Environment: real
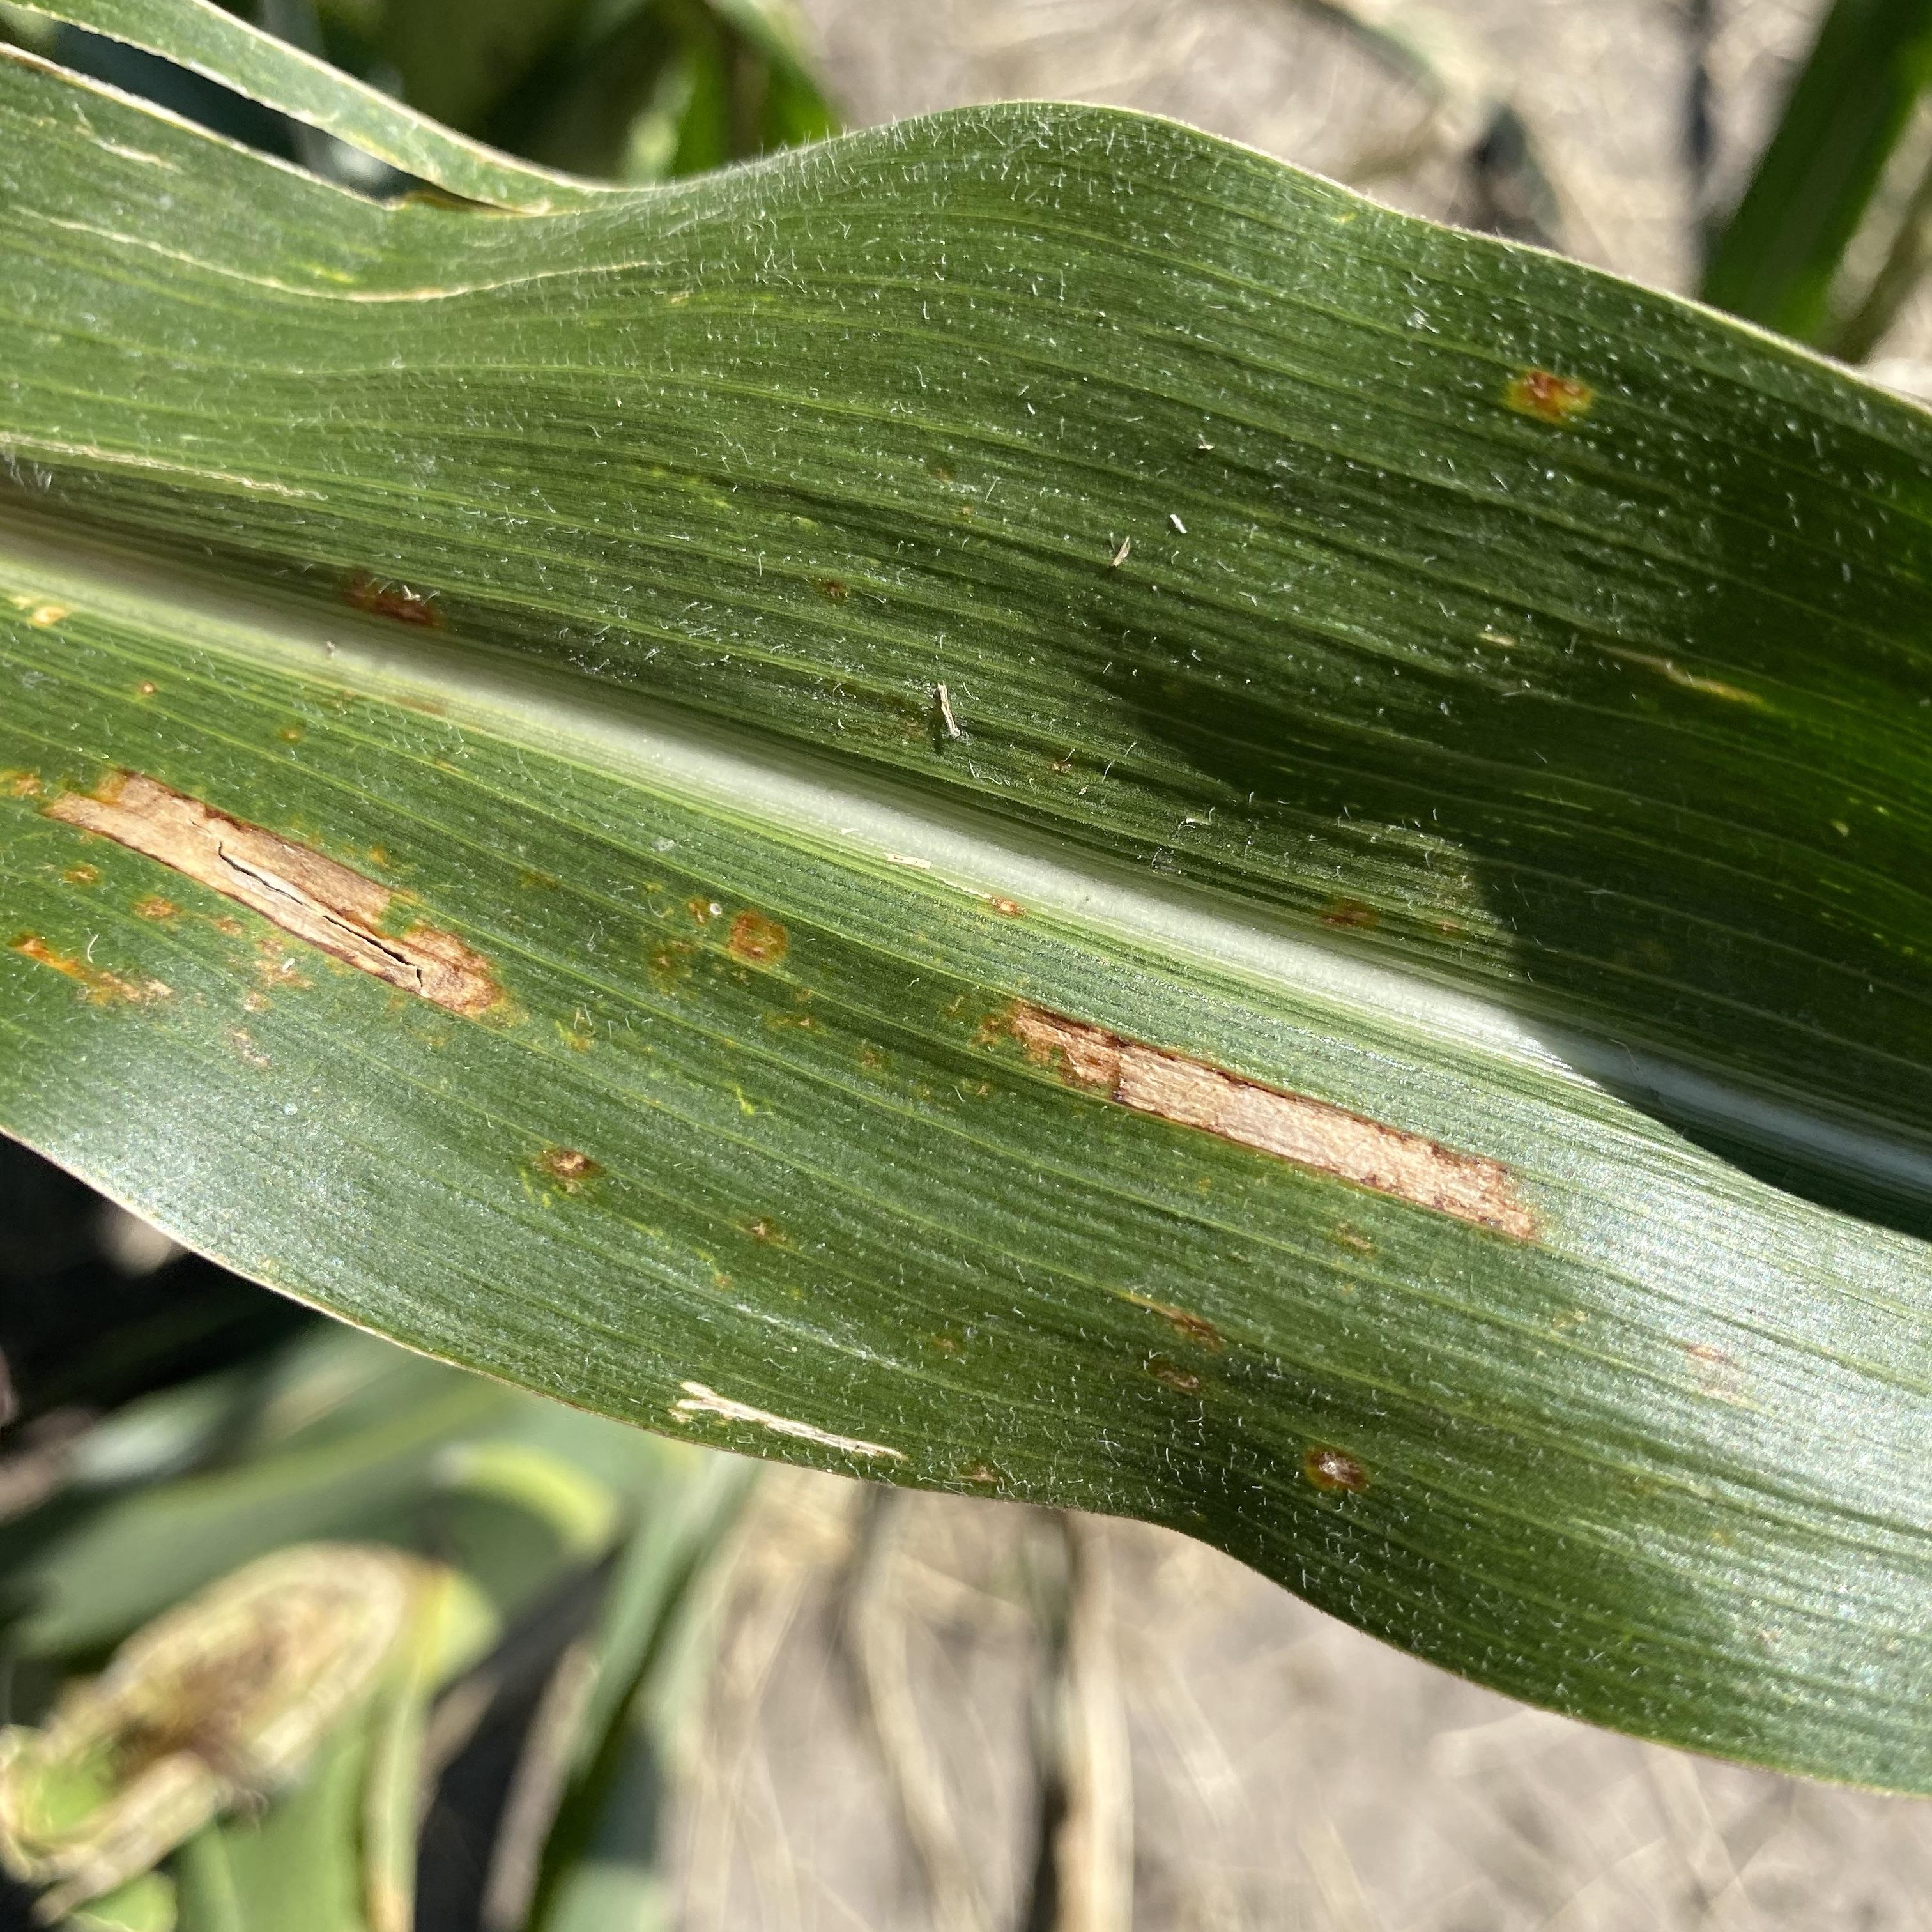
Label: gray_leaf_spot